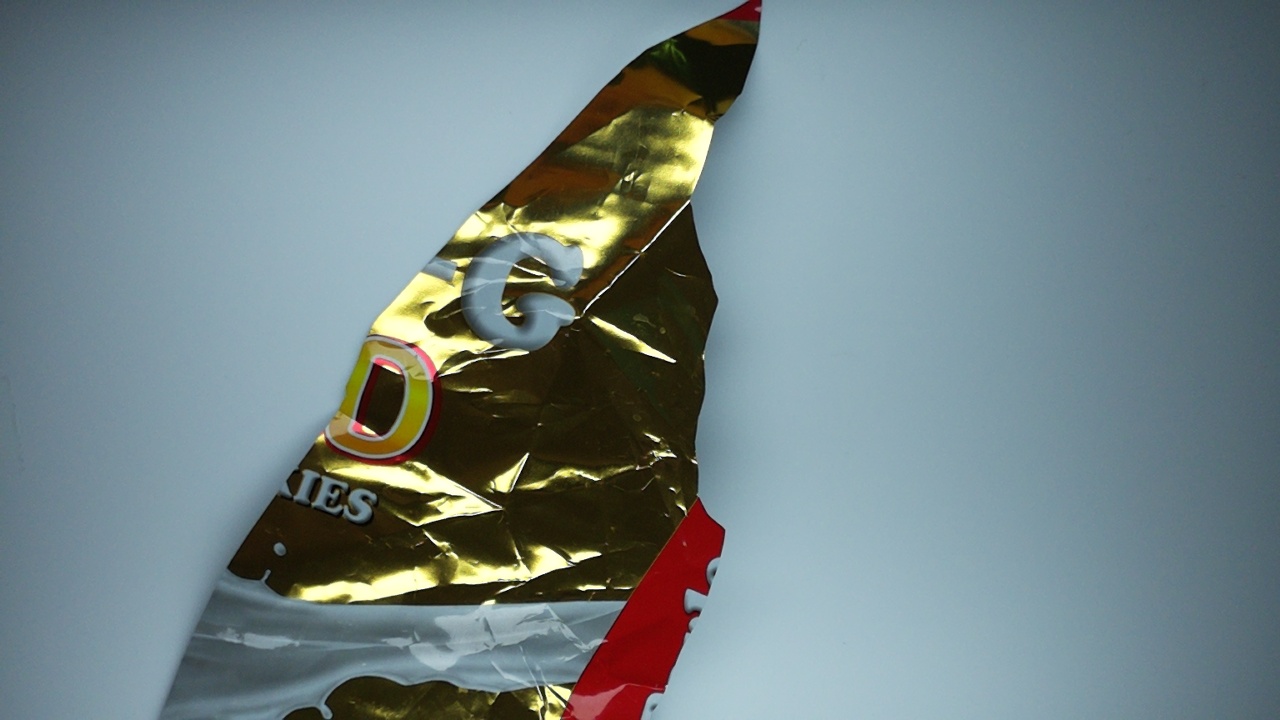
Label: trash